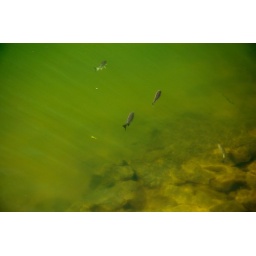
Fish swimming in the river near the Stone Store at Kerikeri.